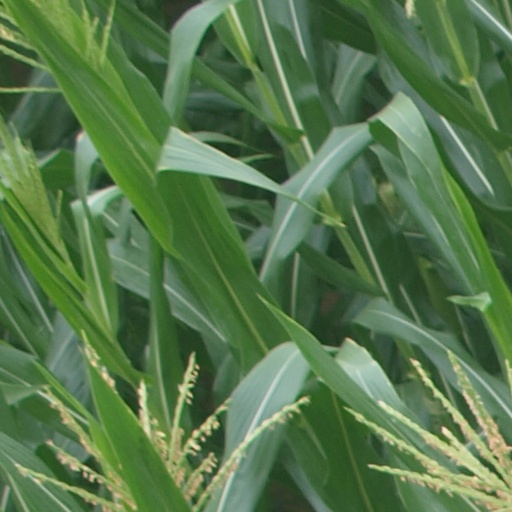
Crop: maize; corn